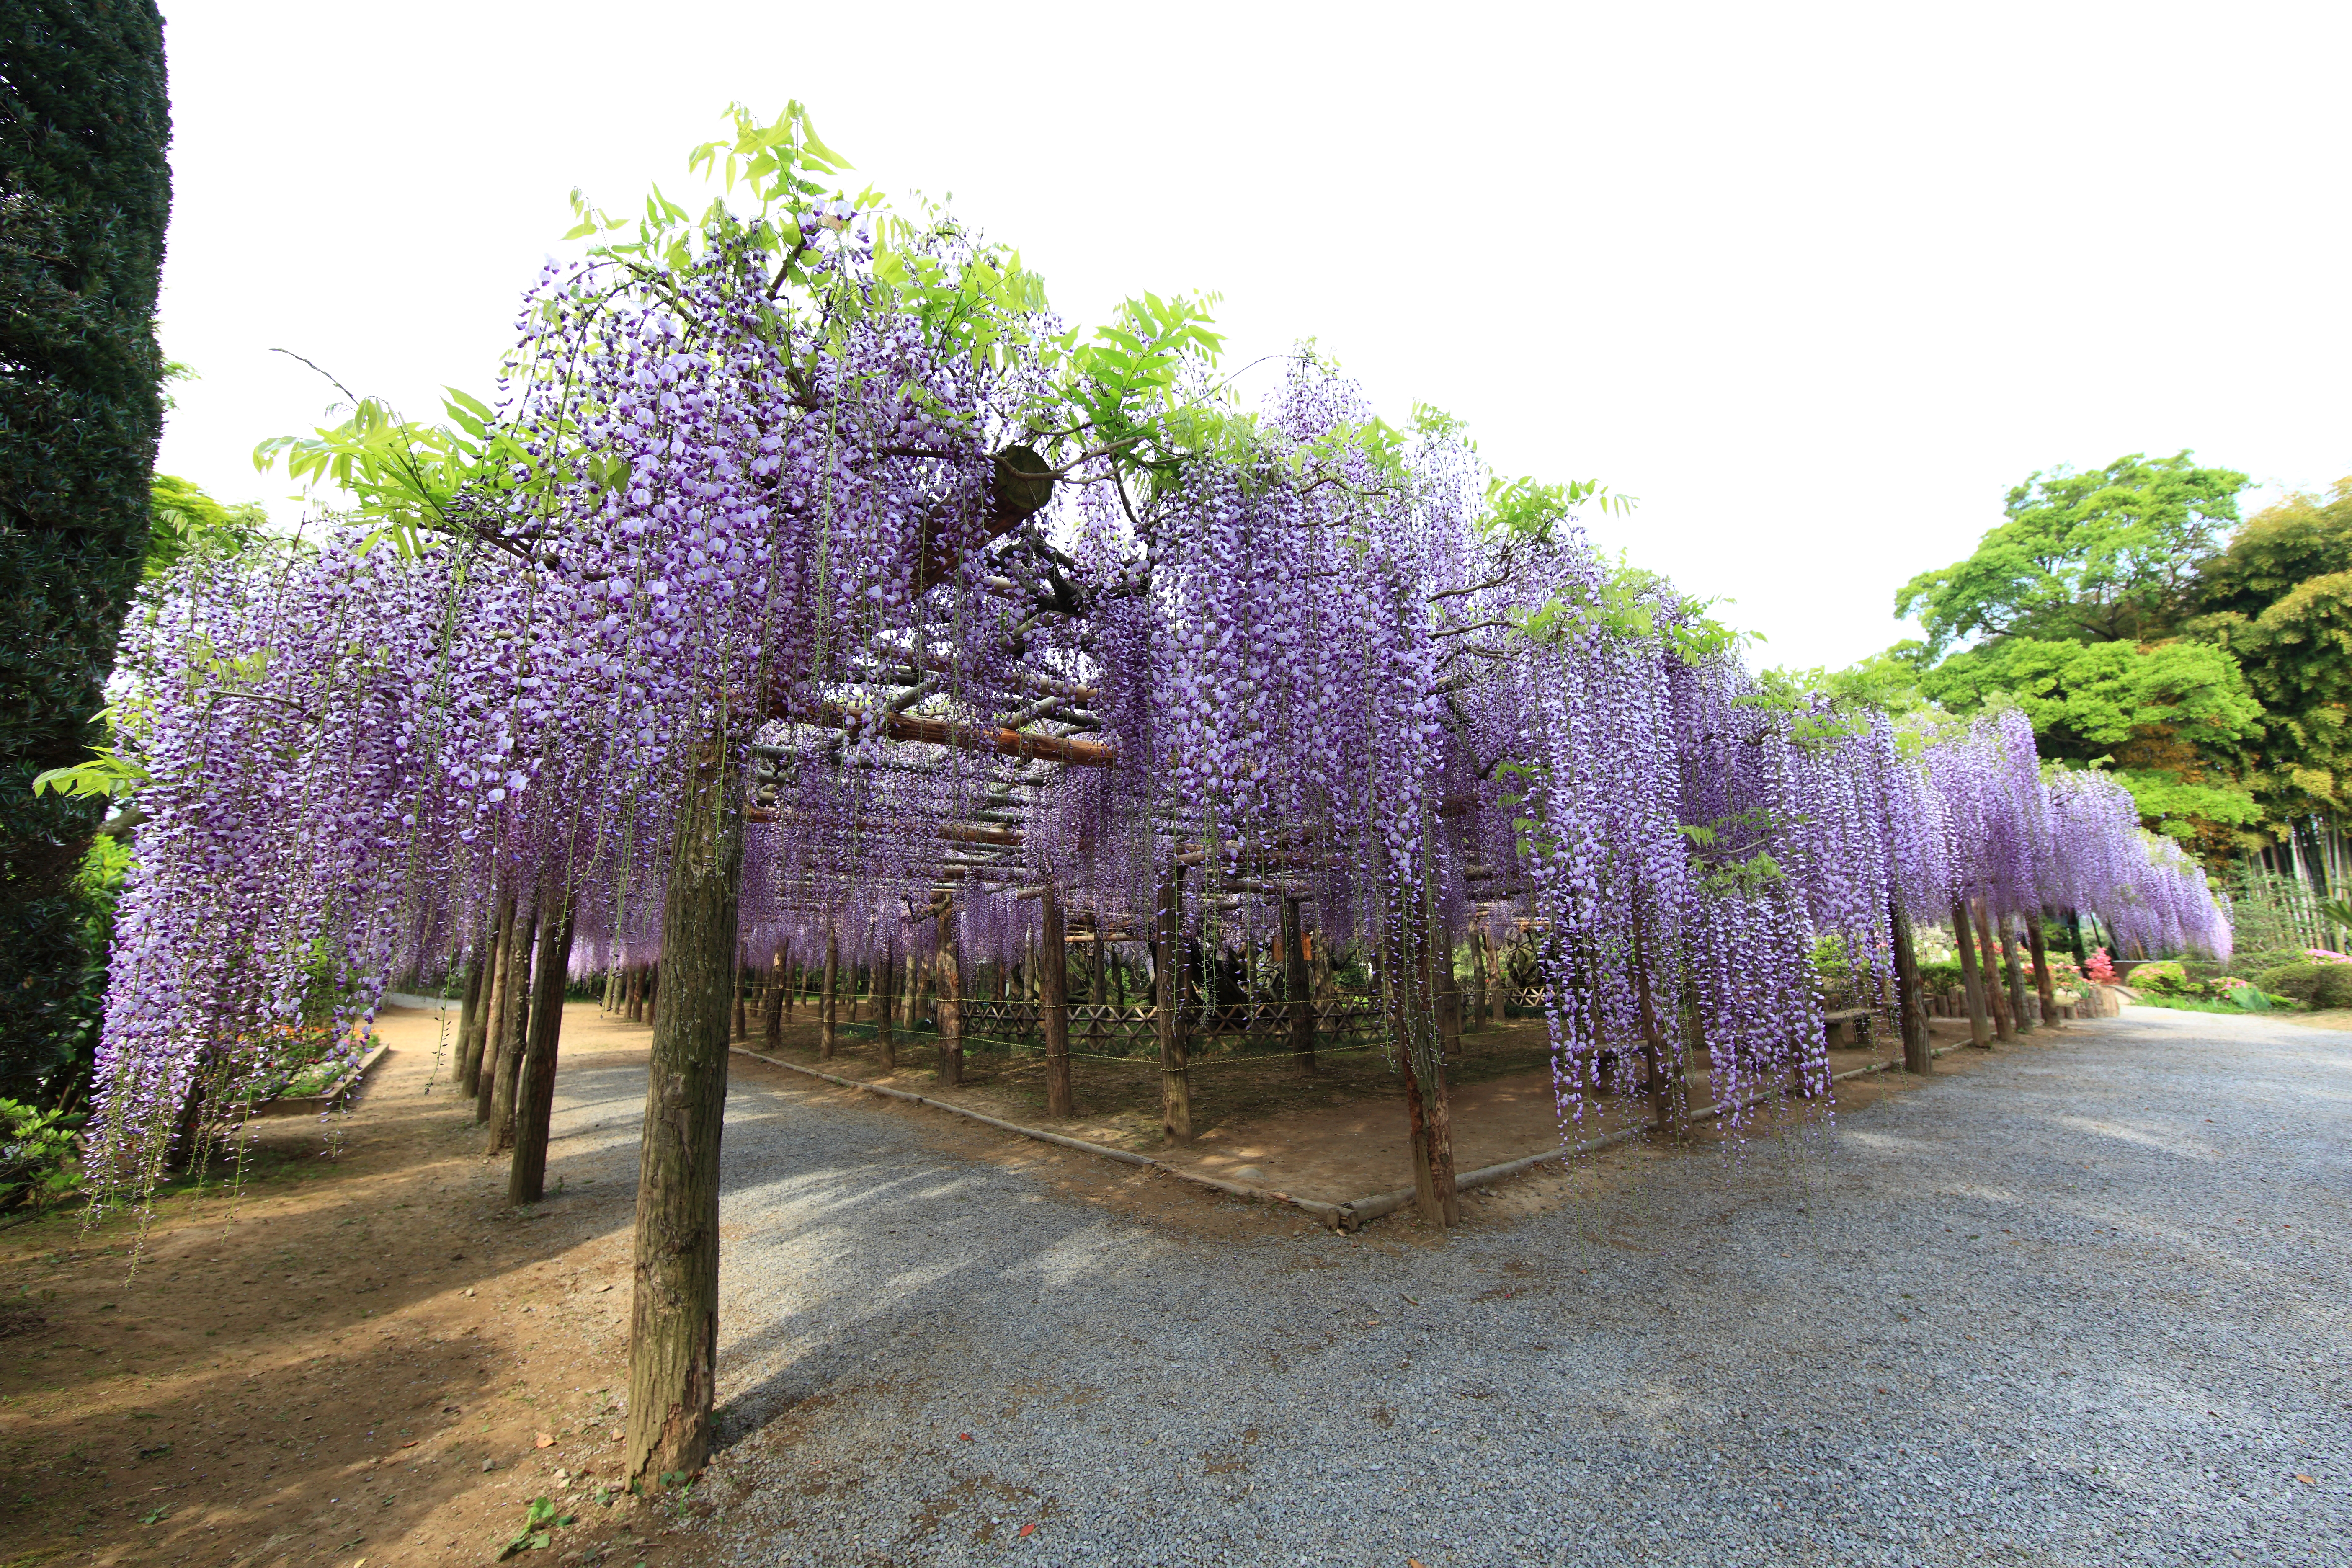
tree, blossom, plant, flower, high, botany, garden, flora, shrub, 5d, hires, markii, wisteria, hi, res, resolution, saitama, ushijima, kasukabe, floribunda, japanesewisteria, flowering plant, woody plant, land plant